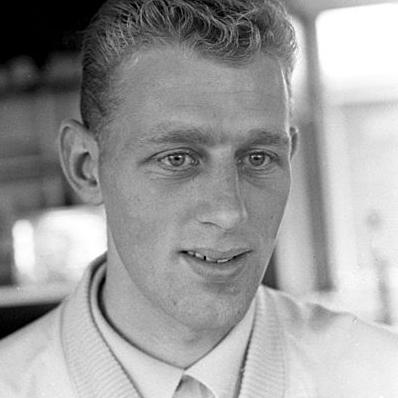
Age: 25